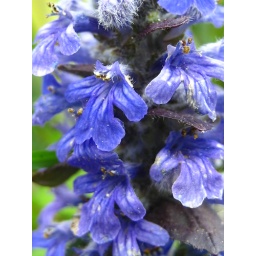
A closeup of some purple flowers in my Grandma's yard. they're from a saliva plant